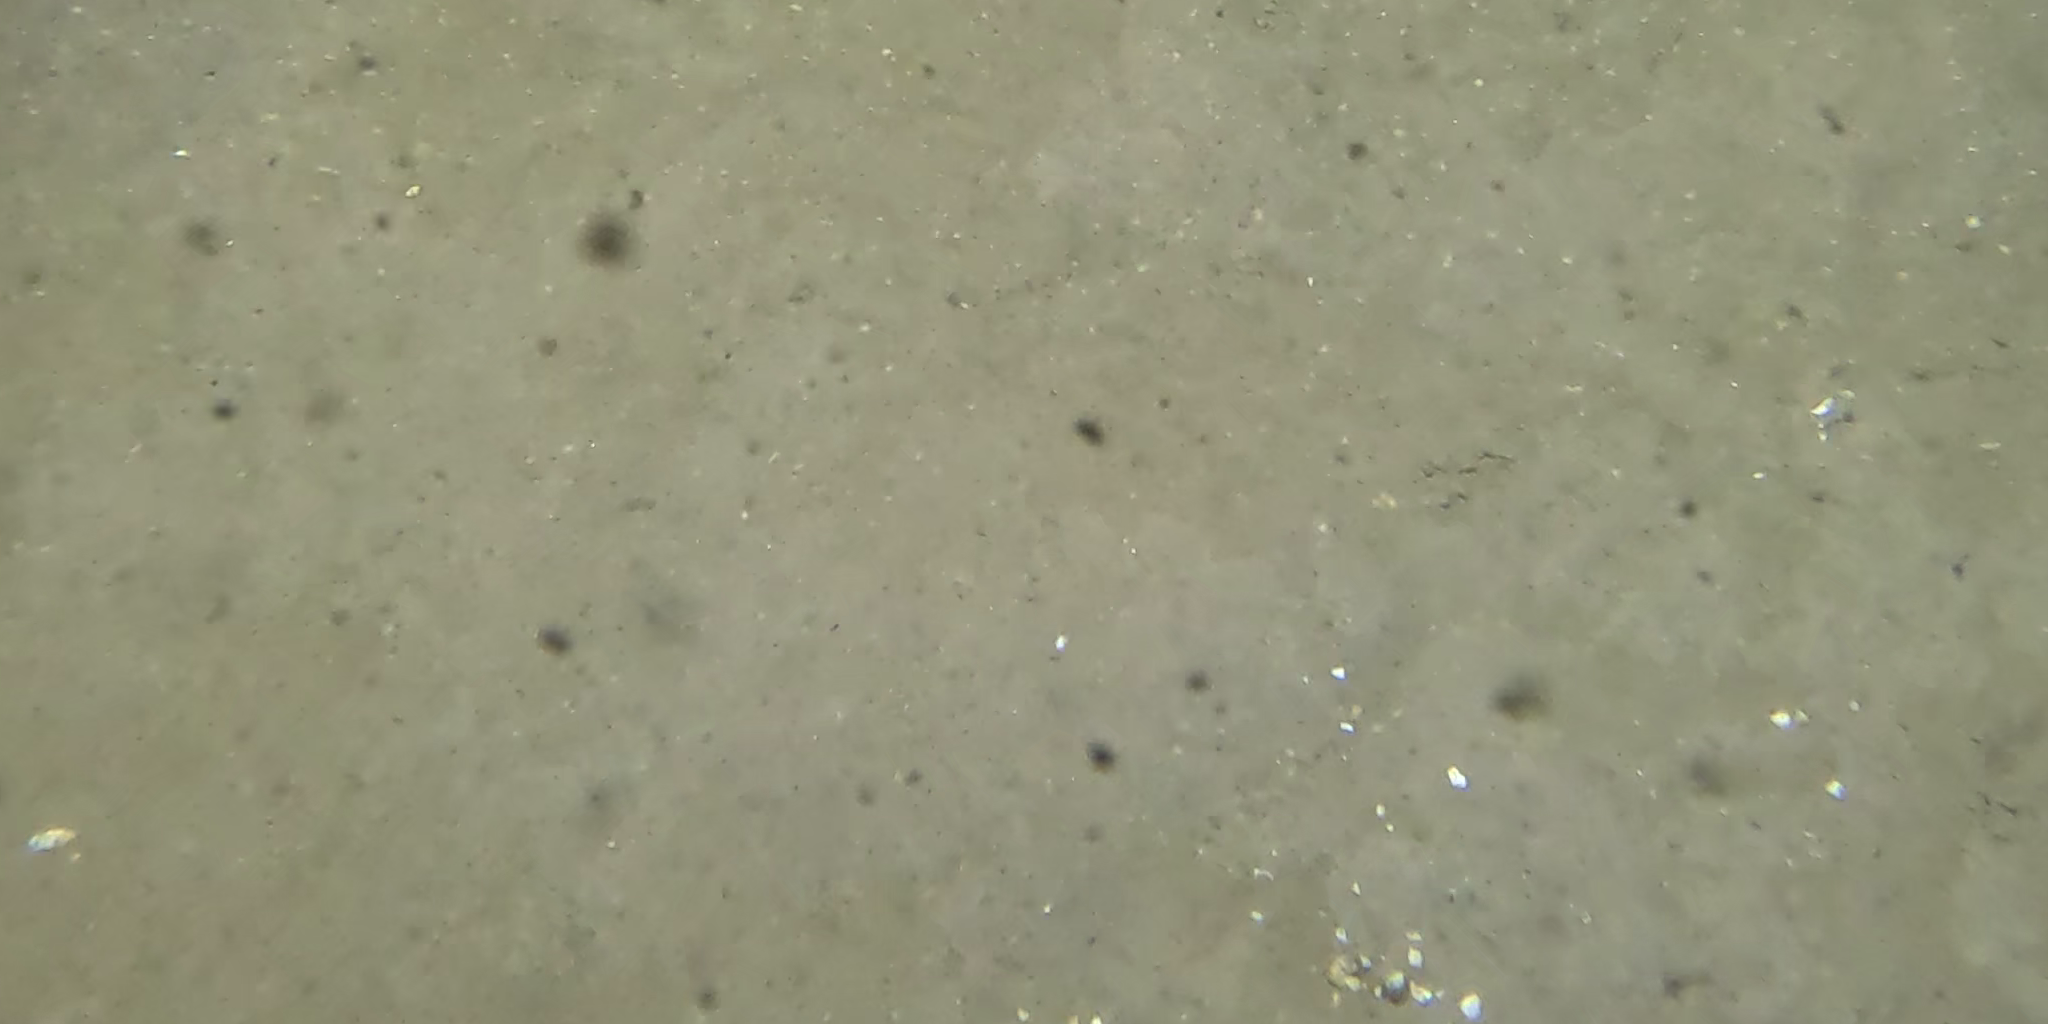
Seabed habitat: sand